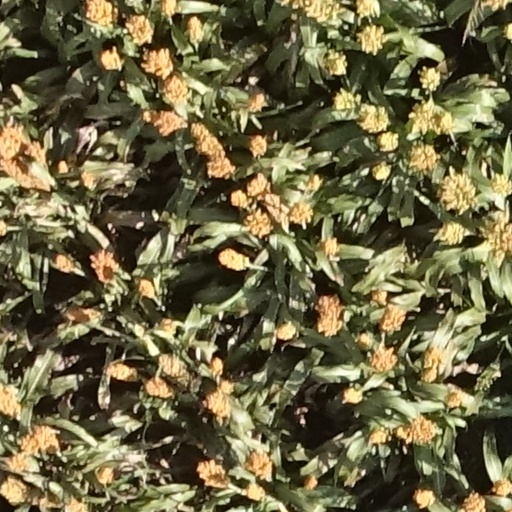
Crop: sorghum